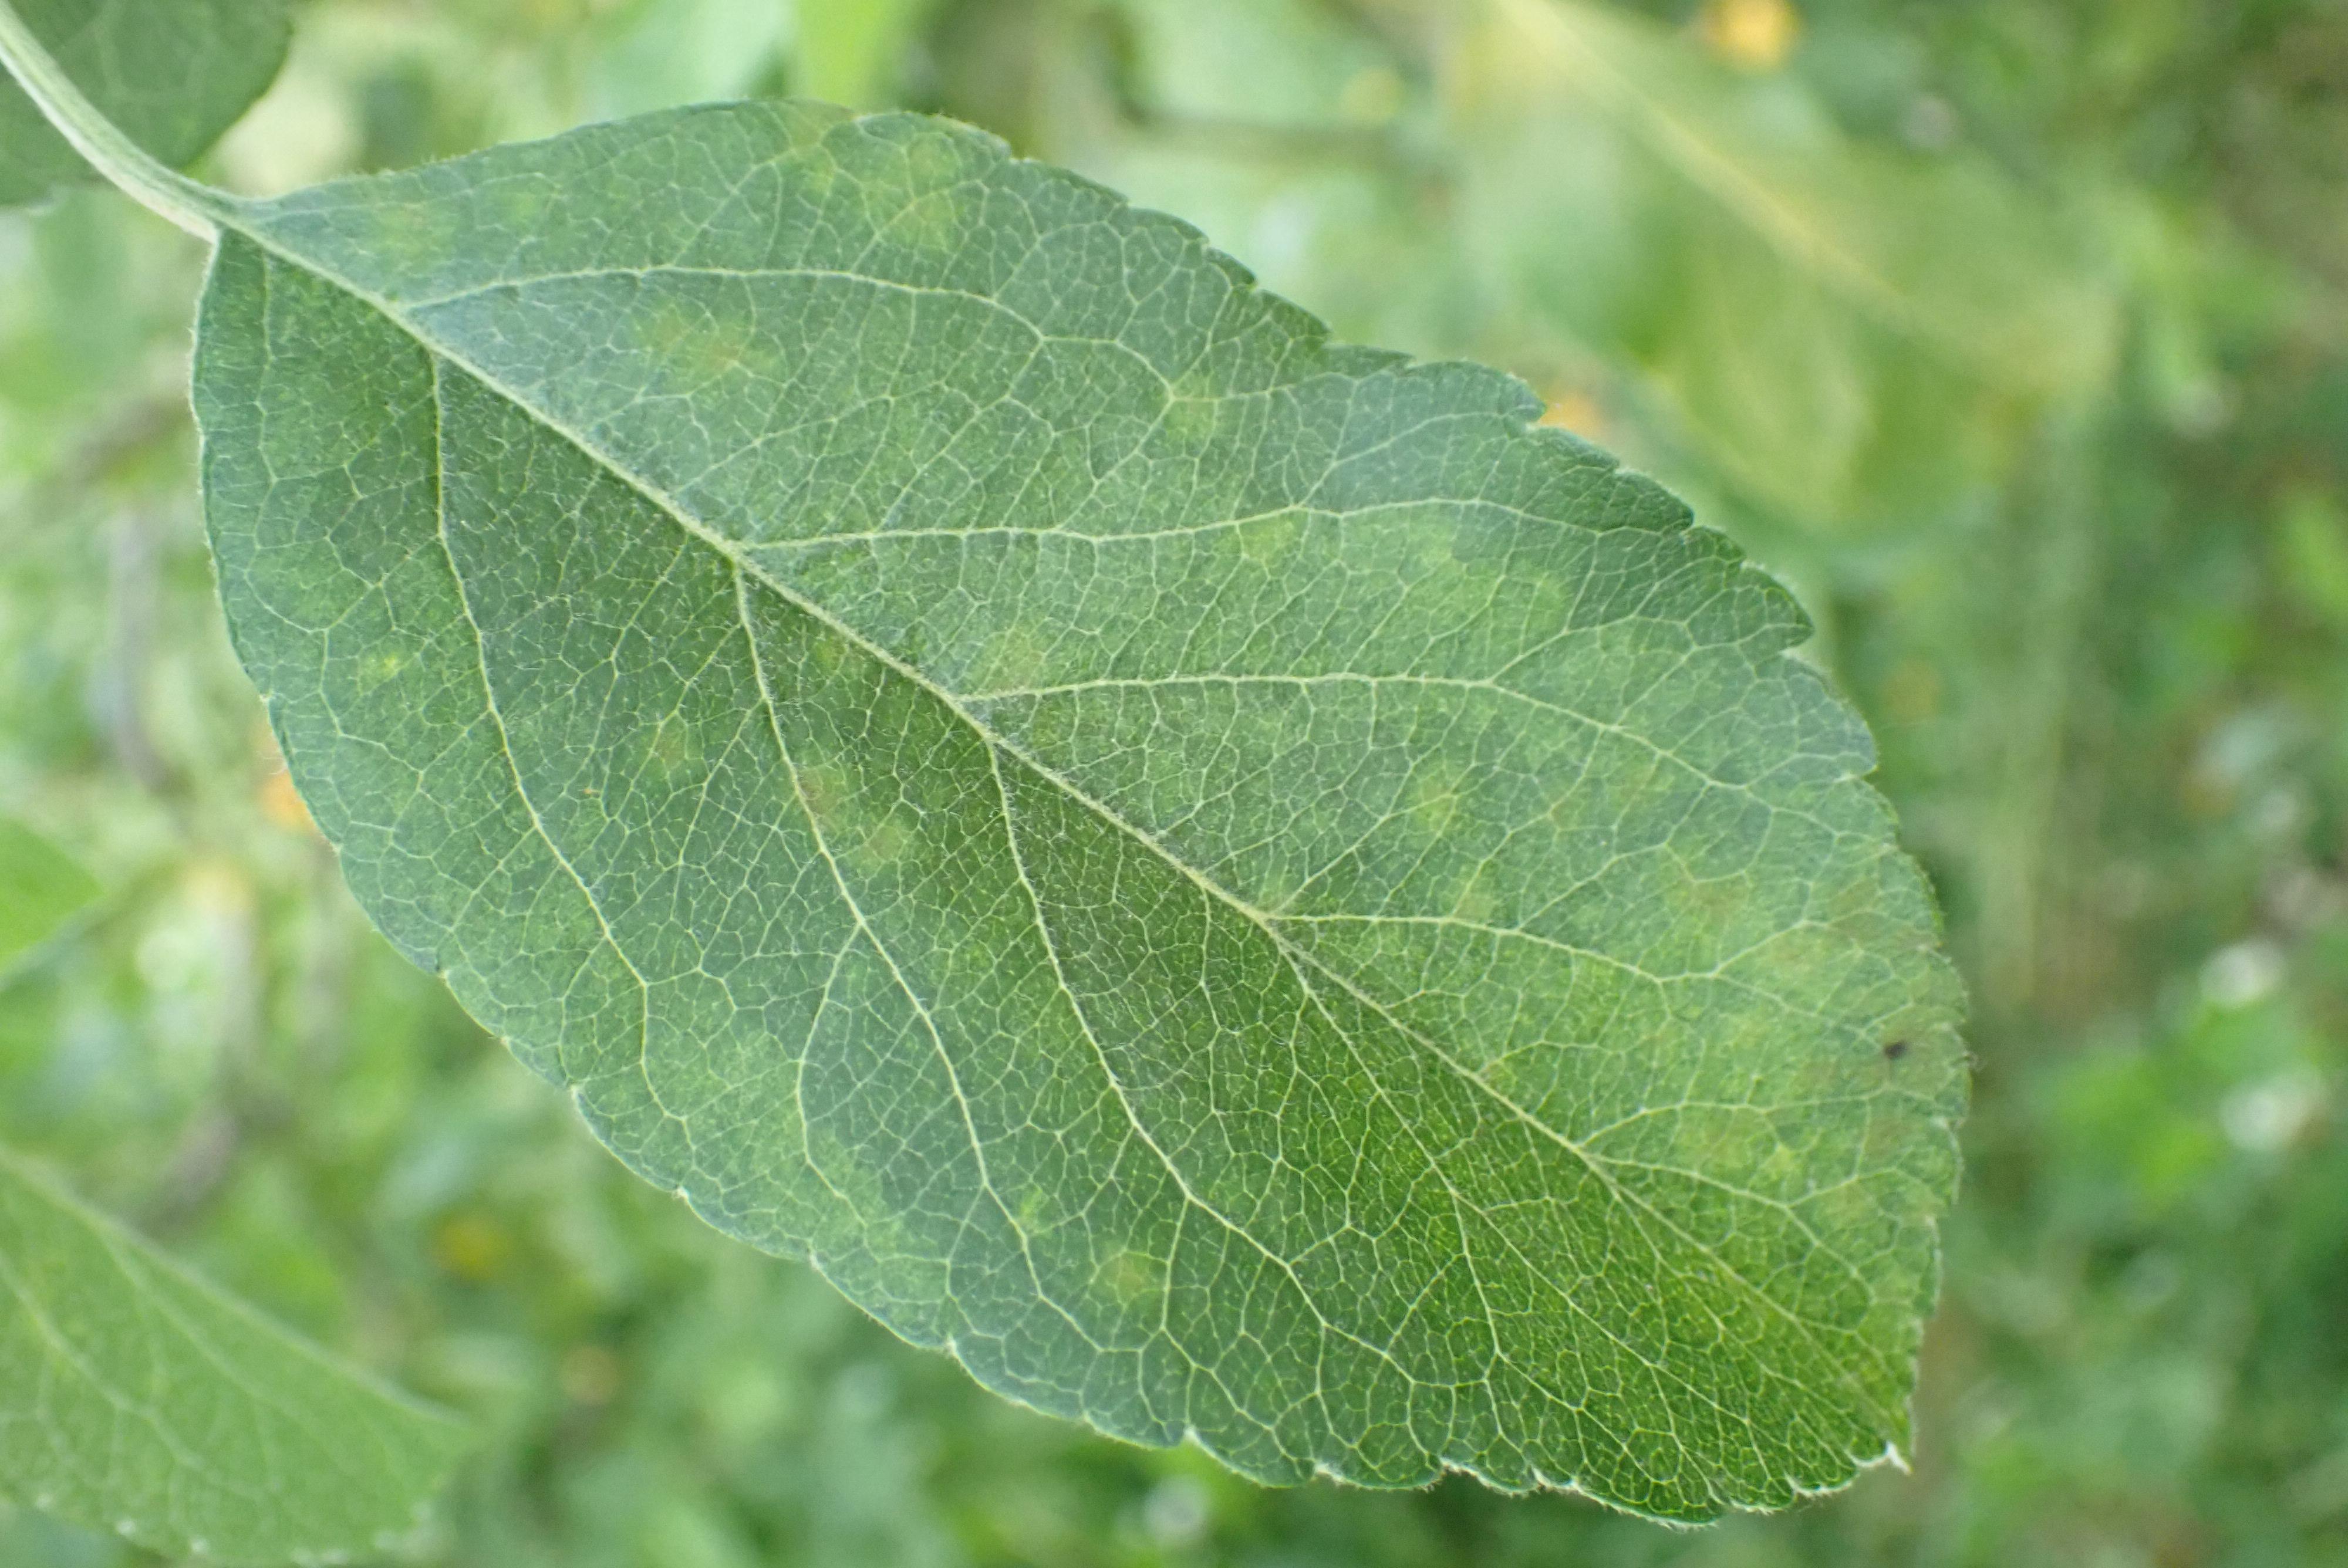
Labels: scab